Antony and Cleopatra (1913 film)

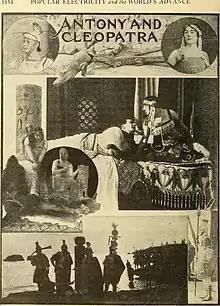
Advertisement in the "Popular Electricity" magazine

Antony and Cleopatra is a 1913 Italian silent historical film directed by Enrico Guazzoni, starring Gianna Terribili-Gonzales, Amleto Novelli and Ignazio Lupi. The film is an adaptation of William Shakespeare's play of the same title, with inspiration also drawn from a poem by Pietro Cossa.